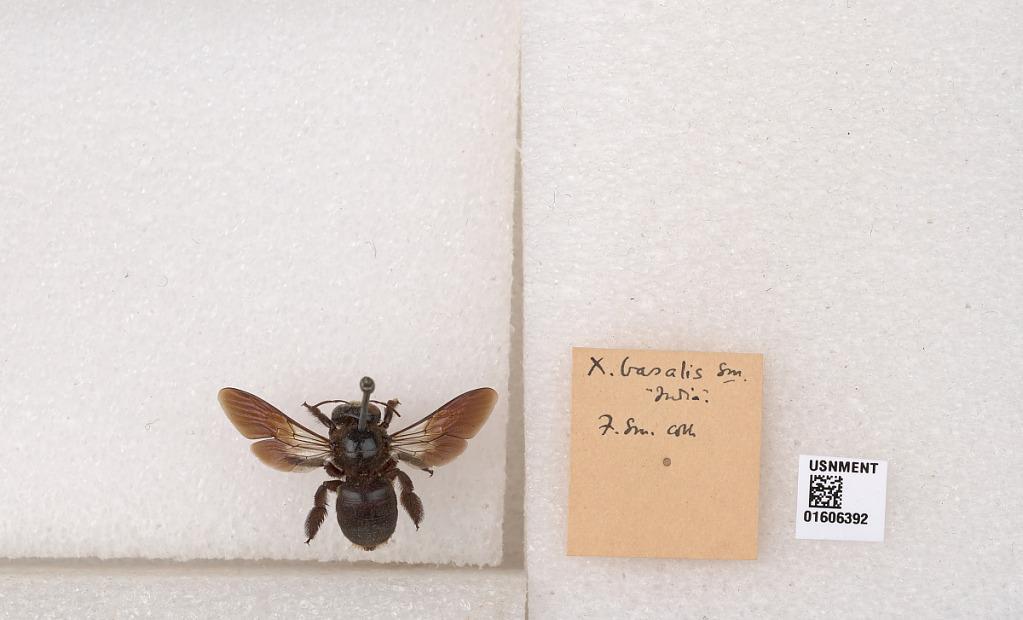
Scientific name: Xylocopa (Ctenoxylocopa) basalis Smith